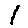
Label: 1